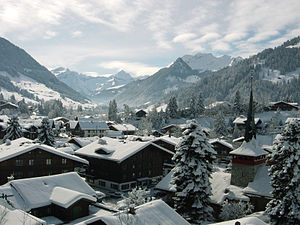
Gstaad
Gstaad er en mindre by i det sydvestlige hjørne af Schweiz. Byen ligger i det tysktalende kanton Bern. Gstaad er kendt som et af de mest eksklusive ski-resorter i verden og har et af de største skiområder i Alperne.